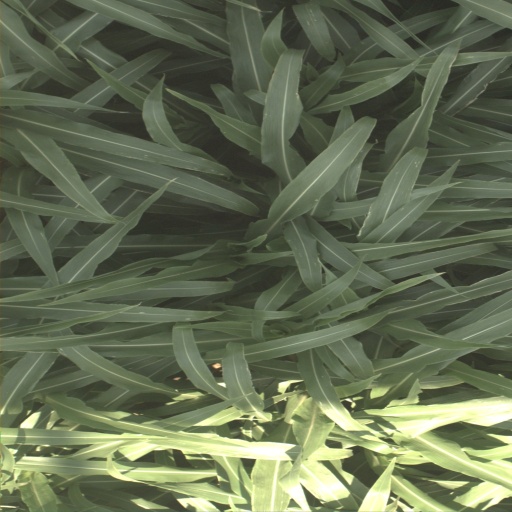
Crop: sorghum